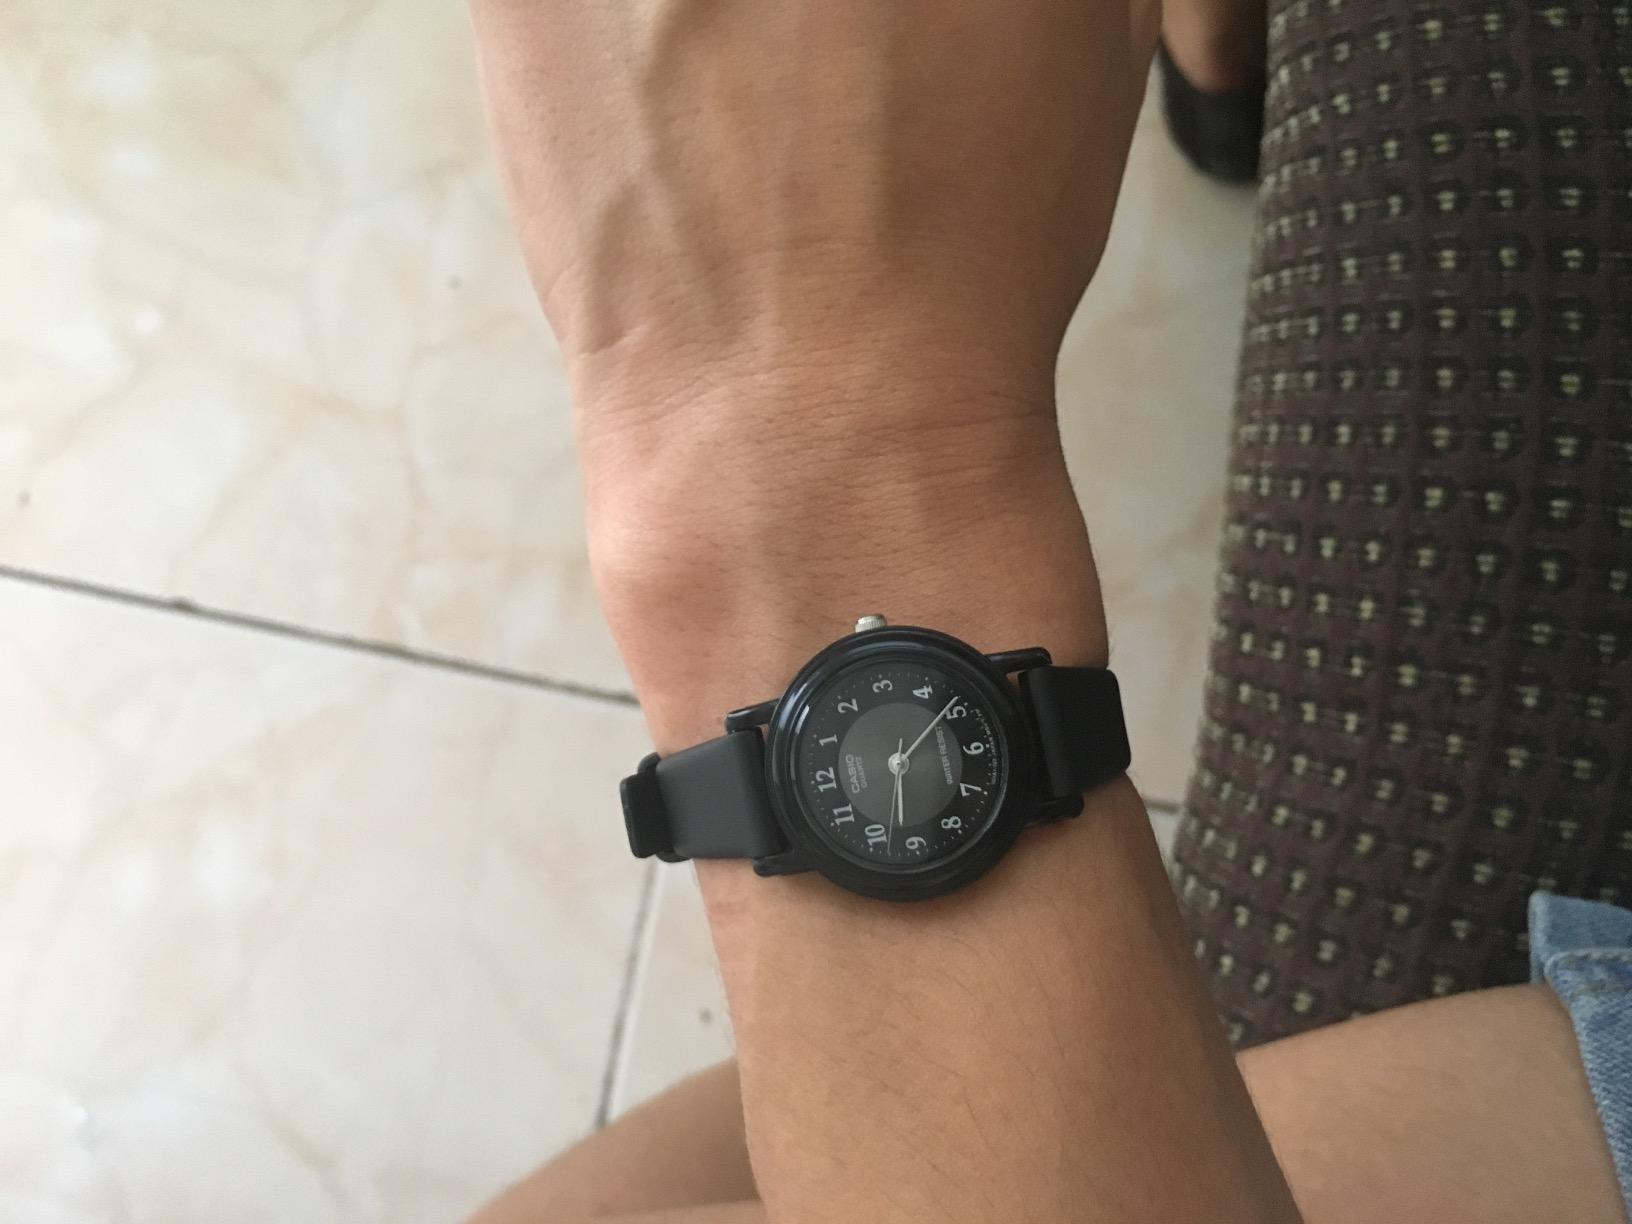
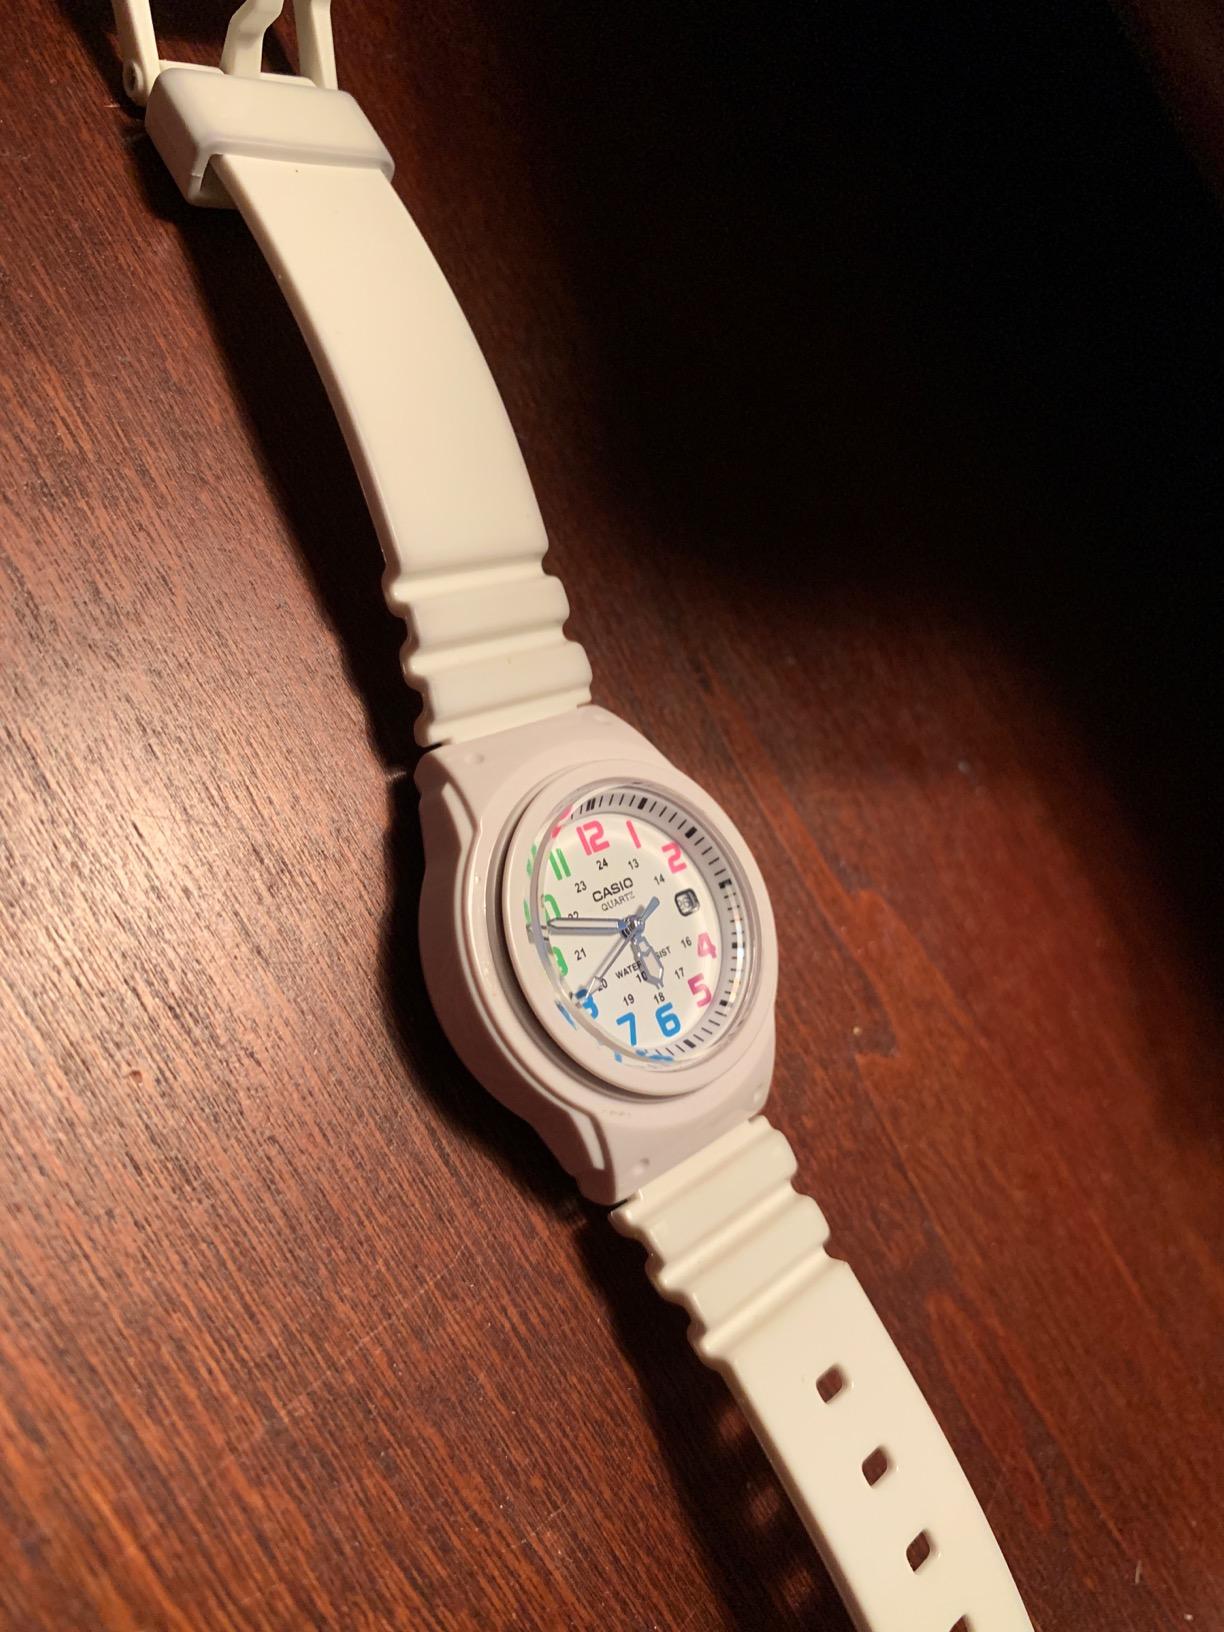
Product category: accessories_watch
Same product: no